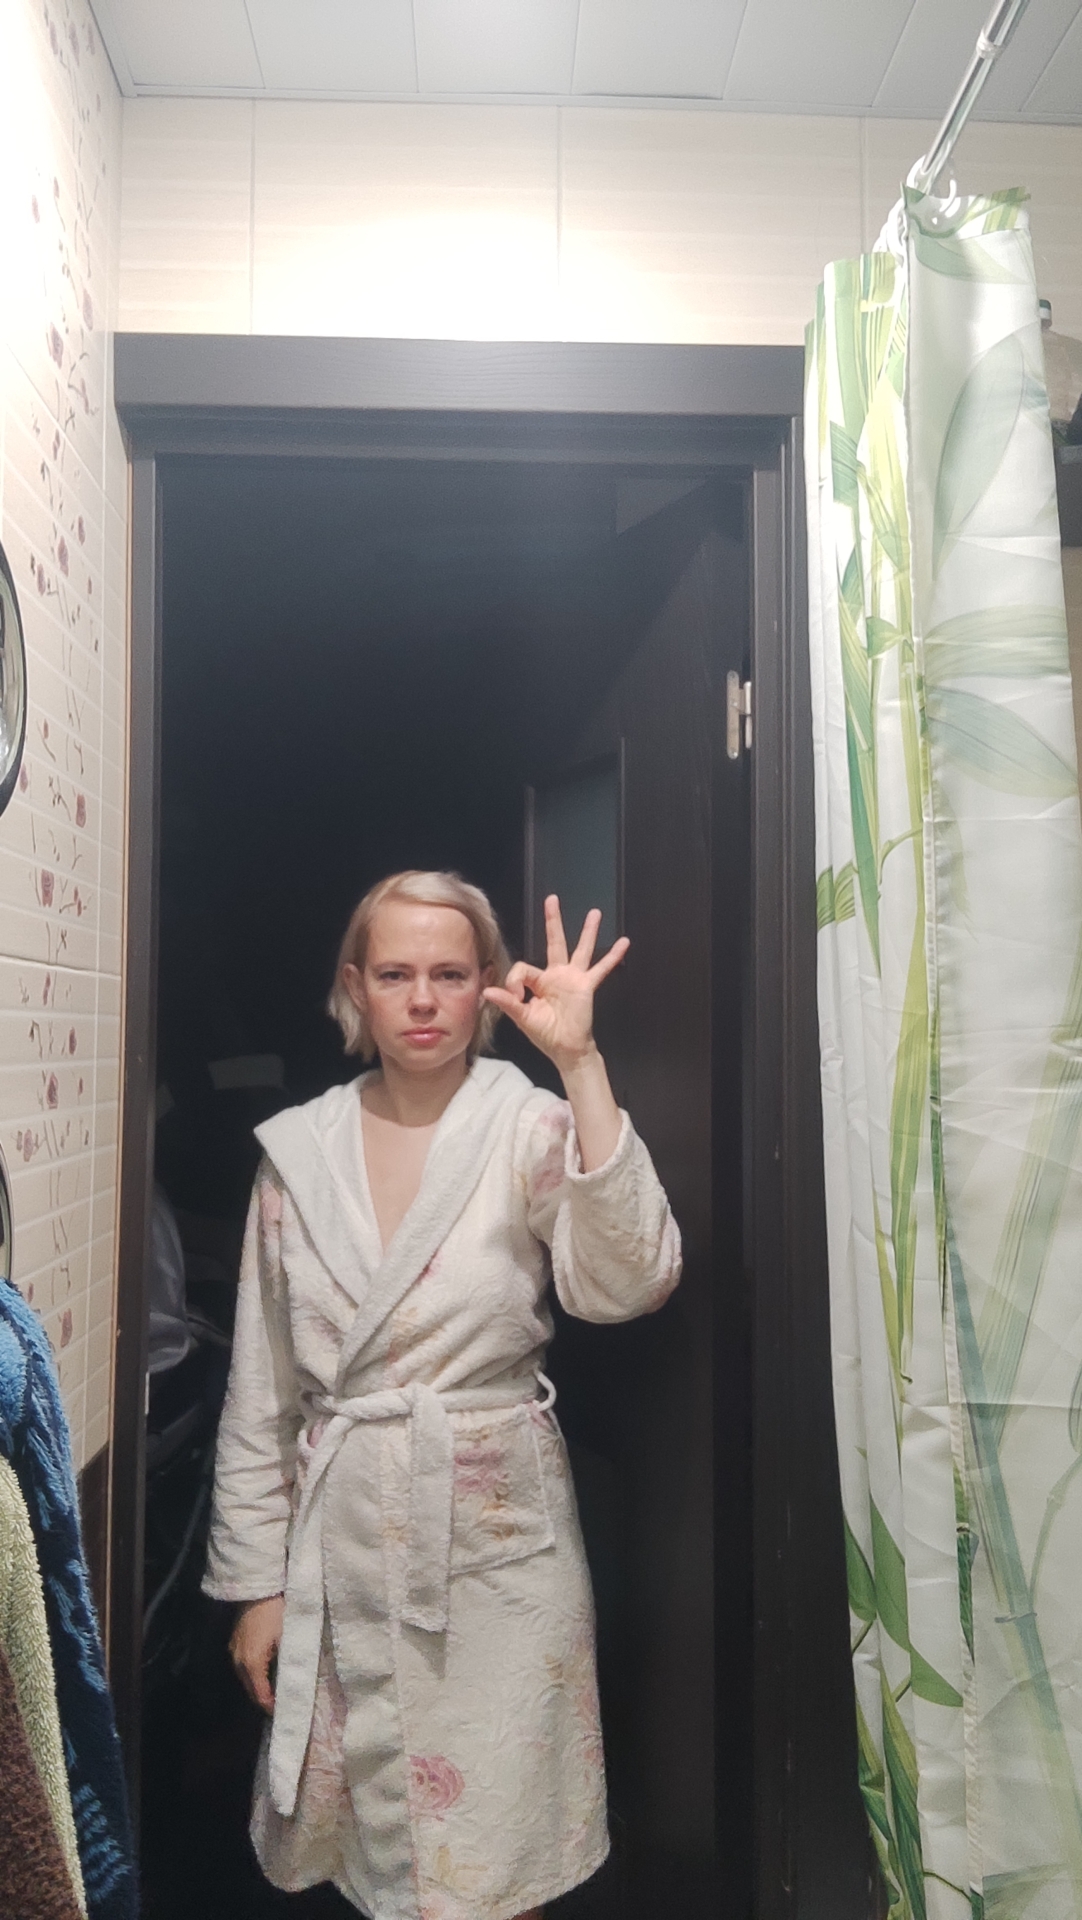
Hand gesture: ok